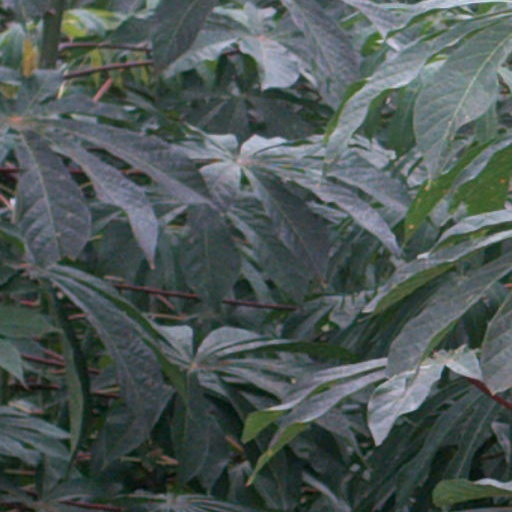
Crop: cassava